14th Street–Union Square station

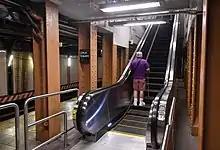
An escalator leading from the Canarsie Line platform to the Lexington Avenue Line platform's mezzanine. There are brown columns on either side.

The station's token booths were shuttered in May 2005, after fare tokens were replaced with MetroCards; station agents were deployed elsewhere in the station to answer passengers' queries. This was part of a pilot program that was tested at seven other stations.